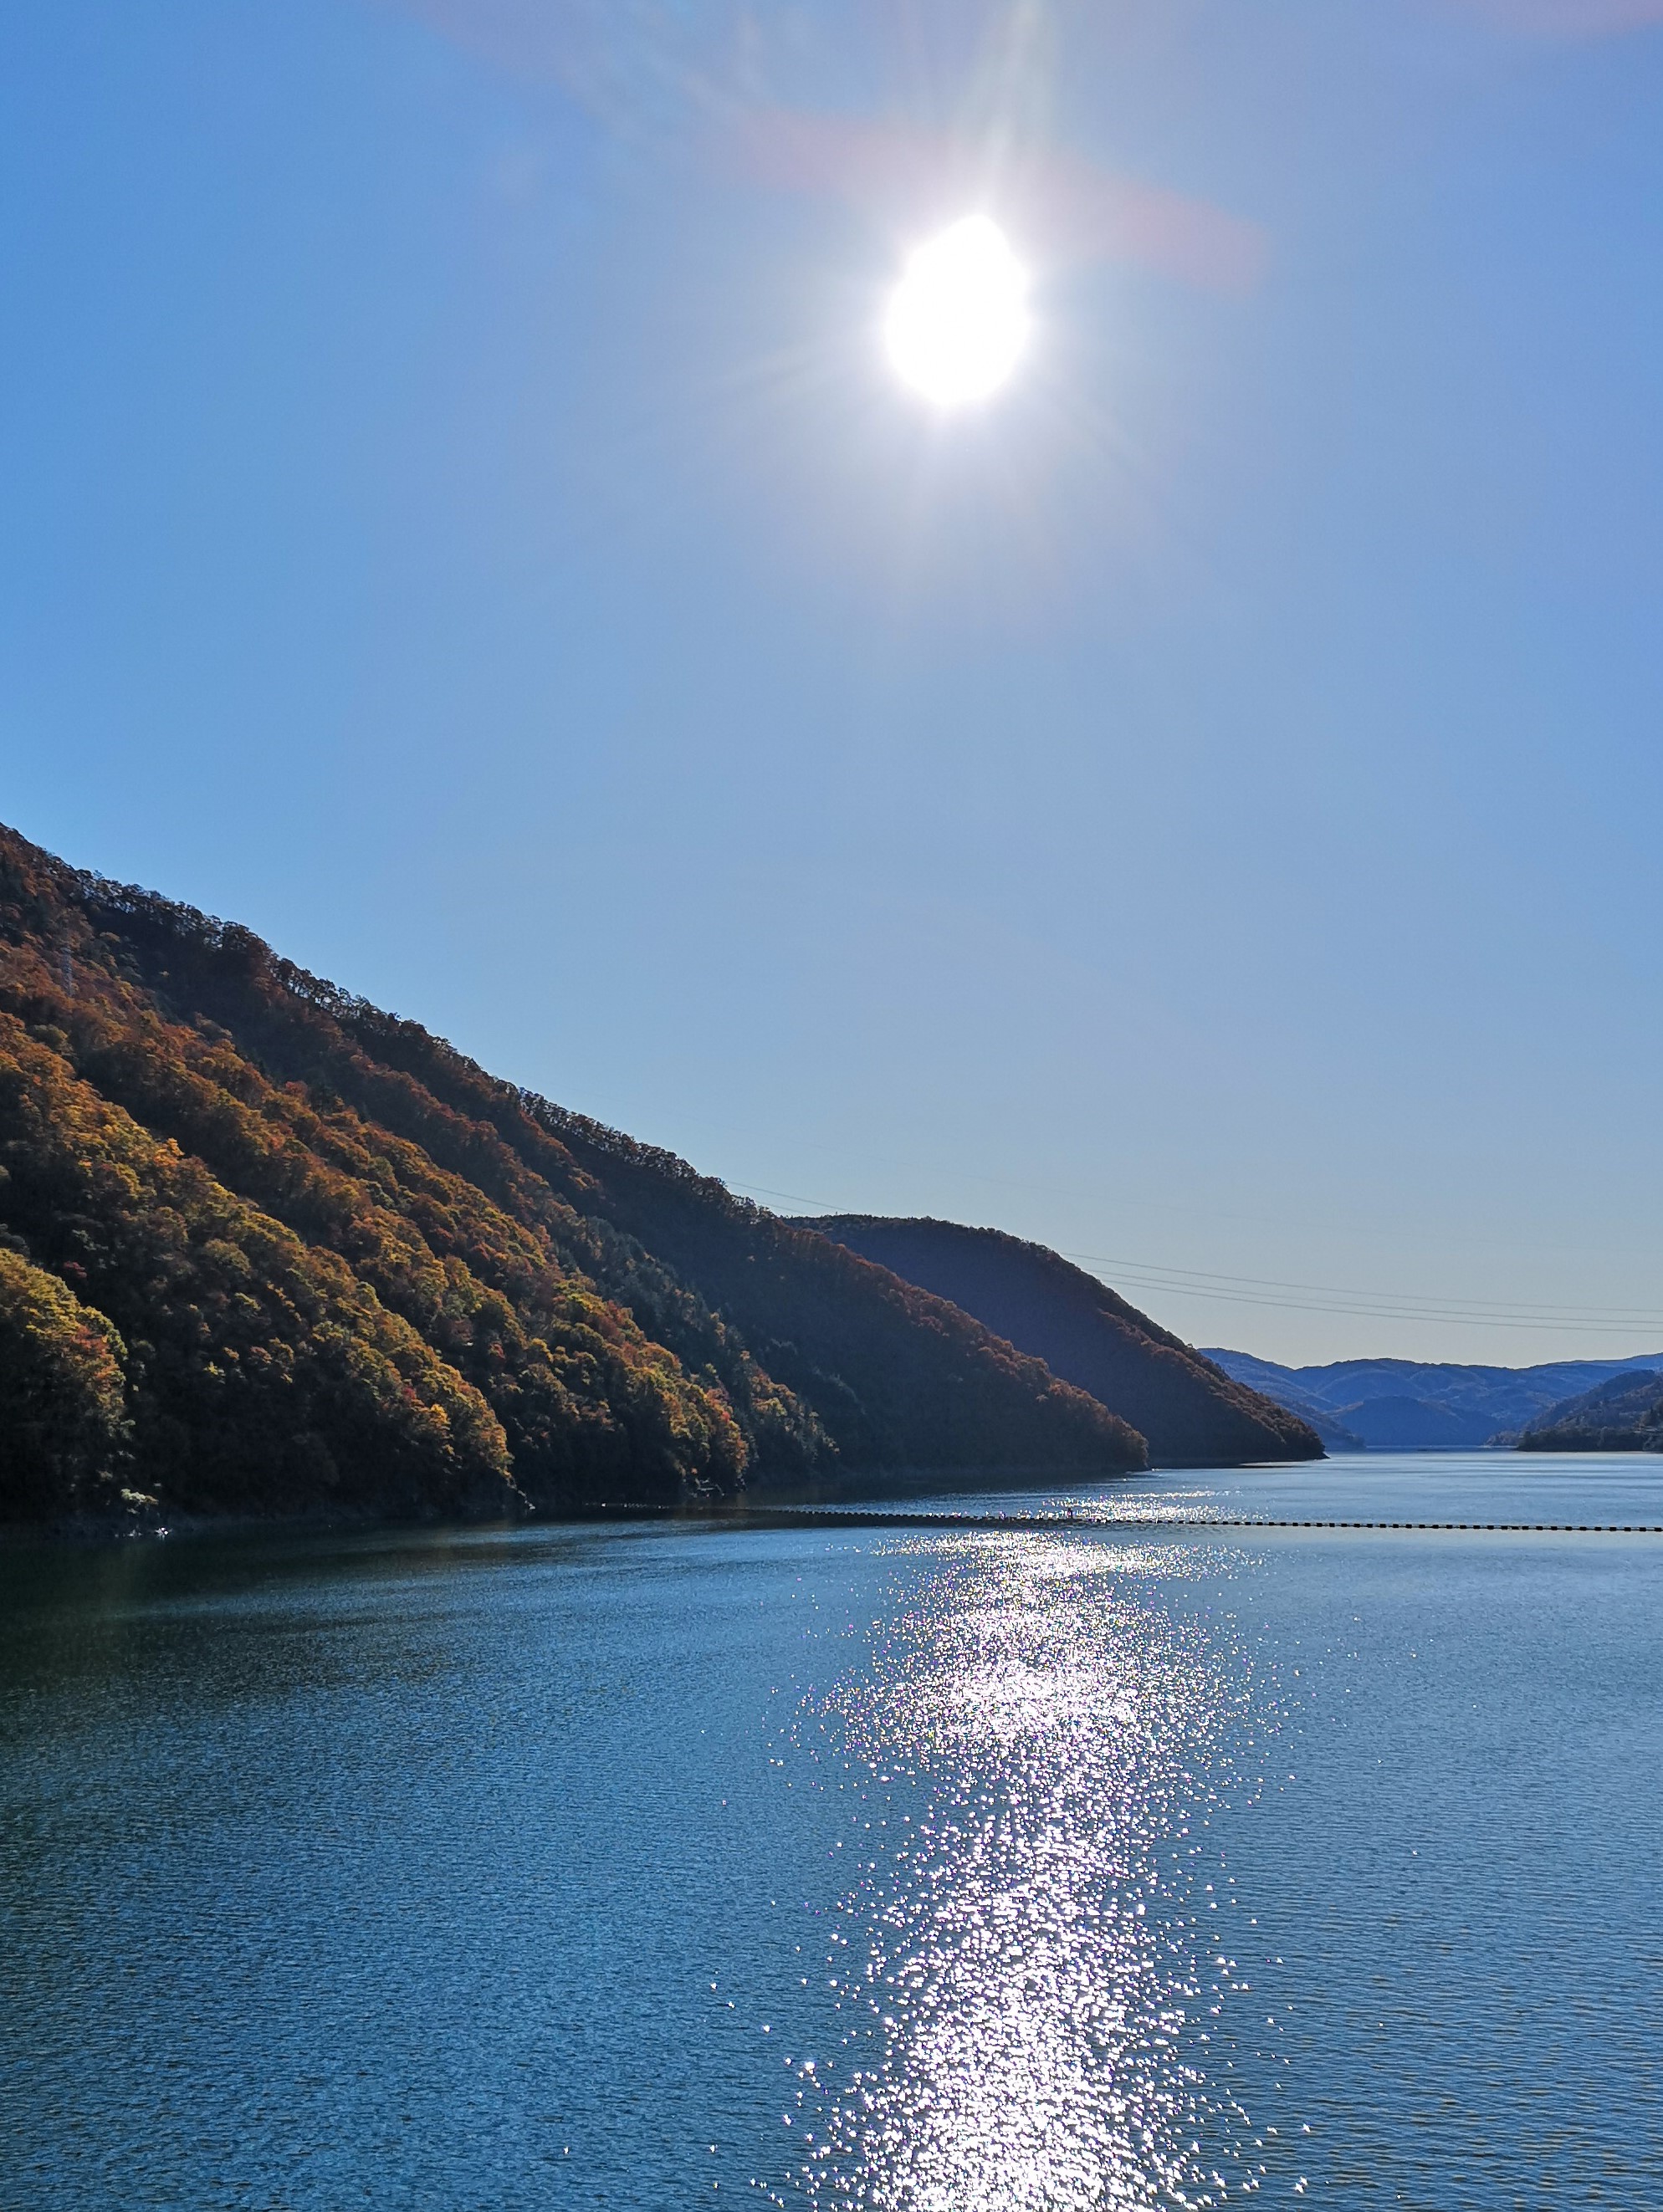
dam, body of water, sky, sea, blue, water, coast, water resources, light, daytime, sound, highland, ocean, loch, lake, horizon, sunlight, inlet, headland, coastal and oceanic landforms, calm, mountain, promontory, fjord, shore, bay, reservoir, reflection, cloud, lake district, hill, landscape, vacation, river, cape, bight, cliff, bank, astronomical object, channel, terrain, tourism, wave